Coral

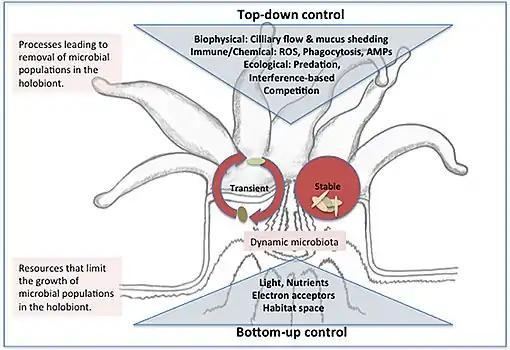
Stable microbes may be introduced to the holobiont through horizontal or vertical transmission and persist in ecological niches within the coral polyp where growth (or immigration) rates balance removal pressures from biophysical processes and immune or ecological interactions. Transient microbes enter the holobiont from environmental sources (e.g., seawater, prey items, or suspension feeding) and removal rates exceed growth/immigration rates such that a dynamic and high-diversity microbiota results. Transient and stable populations compete for resources including nutrients, light and space and the outcome of resource-based competition (bottom-up control) ultimately determines population growth rate and thus ability to persist when subject to removal. Whether a population is categorized as stable or transient may depend on the timeframe considered.

It is known that the coral's microbiome and symbiont influence host health, however, the historic influence of each member on others is not well understood. Scleractinian corals have been diversifying for longer than many other symbiotic systems, and their microbiomes are known to be partially species-specific. It has been suggested that "Endozoicomonas", a commonly highly abundant bacterium in corals, has exhibited codiversification with its host. This hints at an intricate set of relationships between the members of the coral holobiont that have been developing as evolution of these members occurs.